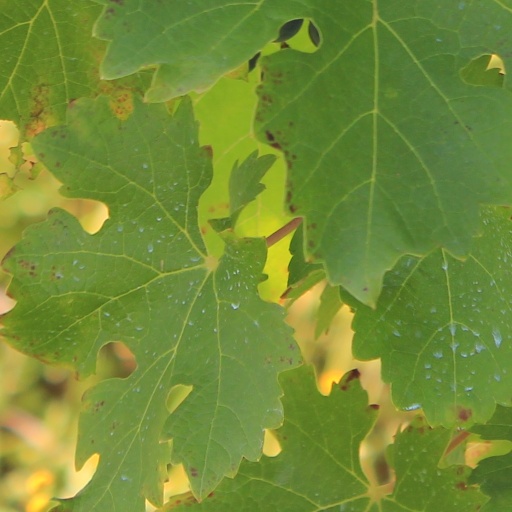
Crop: grape